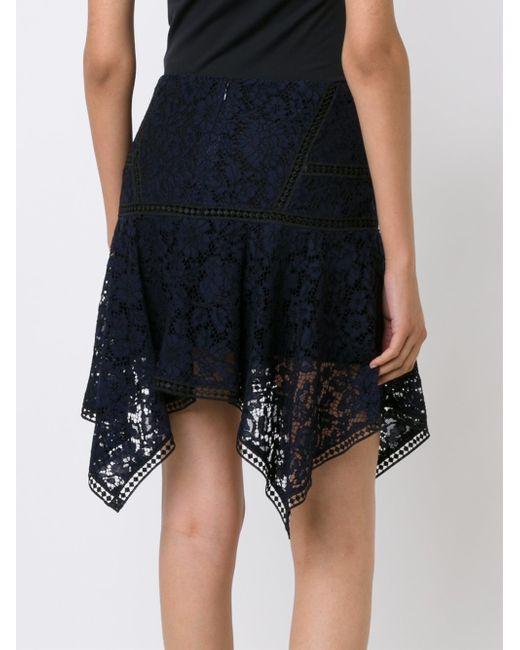
Marineblauer asymmetrischer Rüschenminirock für Damen